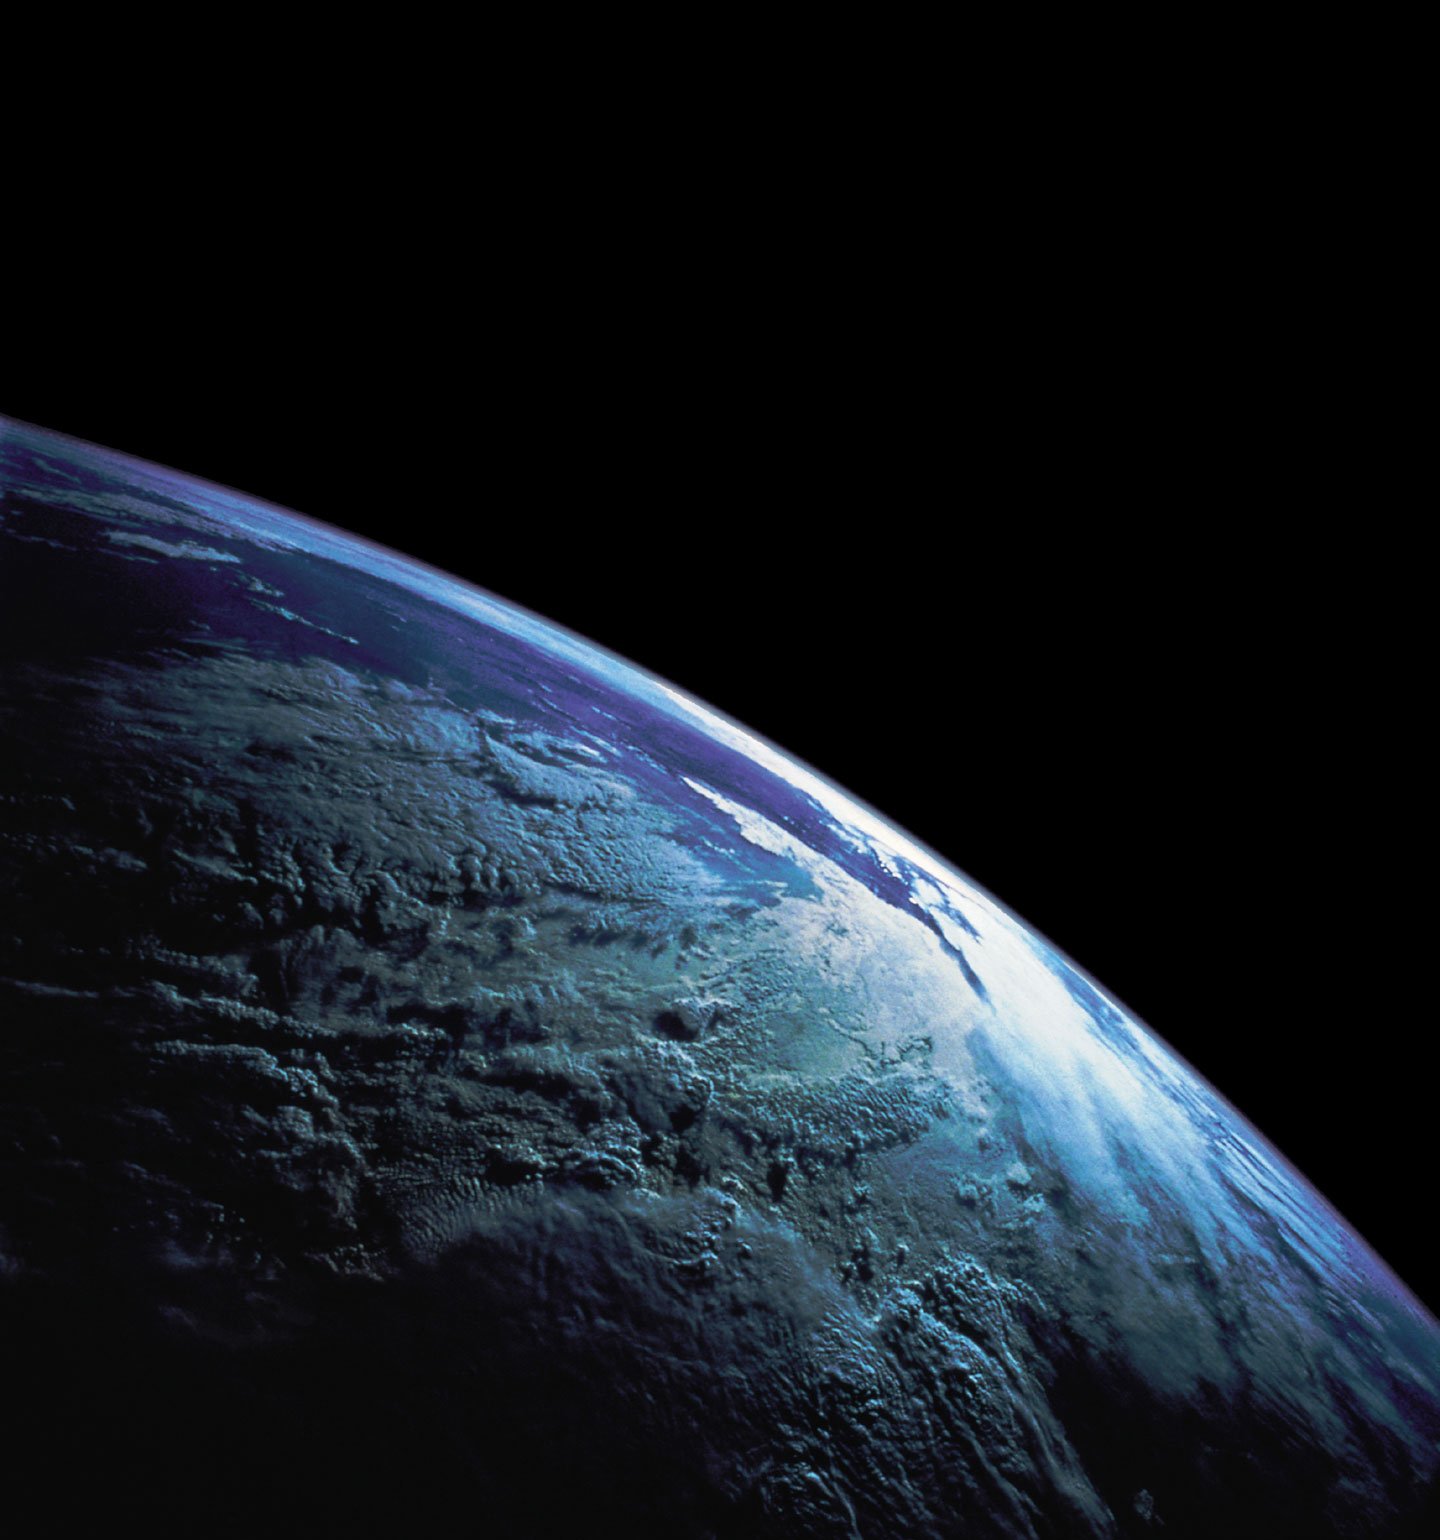
sky, atmosphere, vehicle, aviation, space, night sky, globe, nasa, outer space, research, science, clouds, astronomy, earth, universe, all, planet, space shuttle, space travel, astronautics, astronomical object, atmosphere of earth